Nebraska Cornhuskers women's volleyball

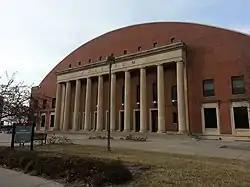
Nebraska played at the NU Coliseum from 1975 until 2012

Nebraska played its first varsity volleyball season at Mabel Lee Hall before moving to the NU Coliseum in 1975. The Coliseum was constructed in 1926 adjacent to the recently completed Memorial Stadium – initially intended to be part of the stadium complex, the Coliseum was funded as a standalone project using gate receipts from 1923 football games. It was designed by architects Ellery L. Davis and Walter Wilson, both university alumni who had worked on several buildings on campus, and later hosted Nebraska's volleyball program for thirty-eight seasons.